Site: brandenburg
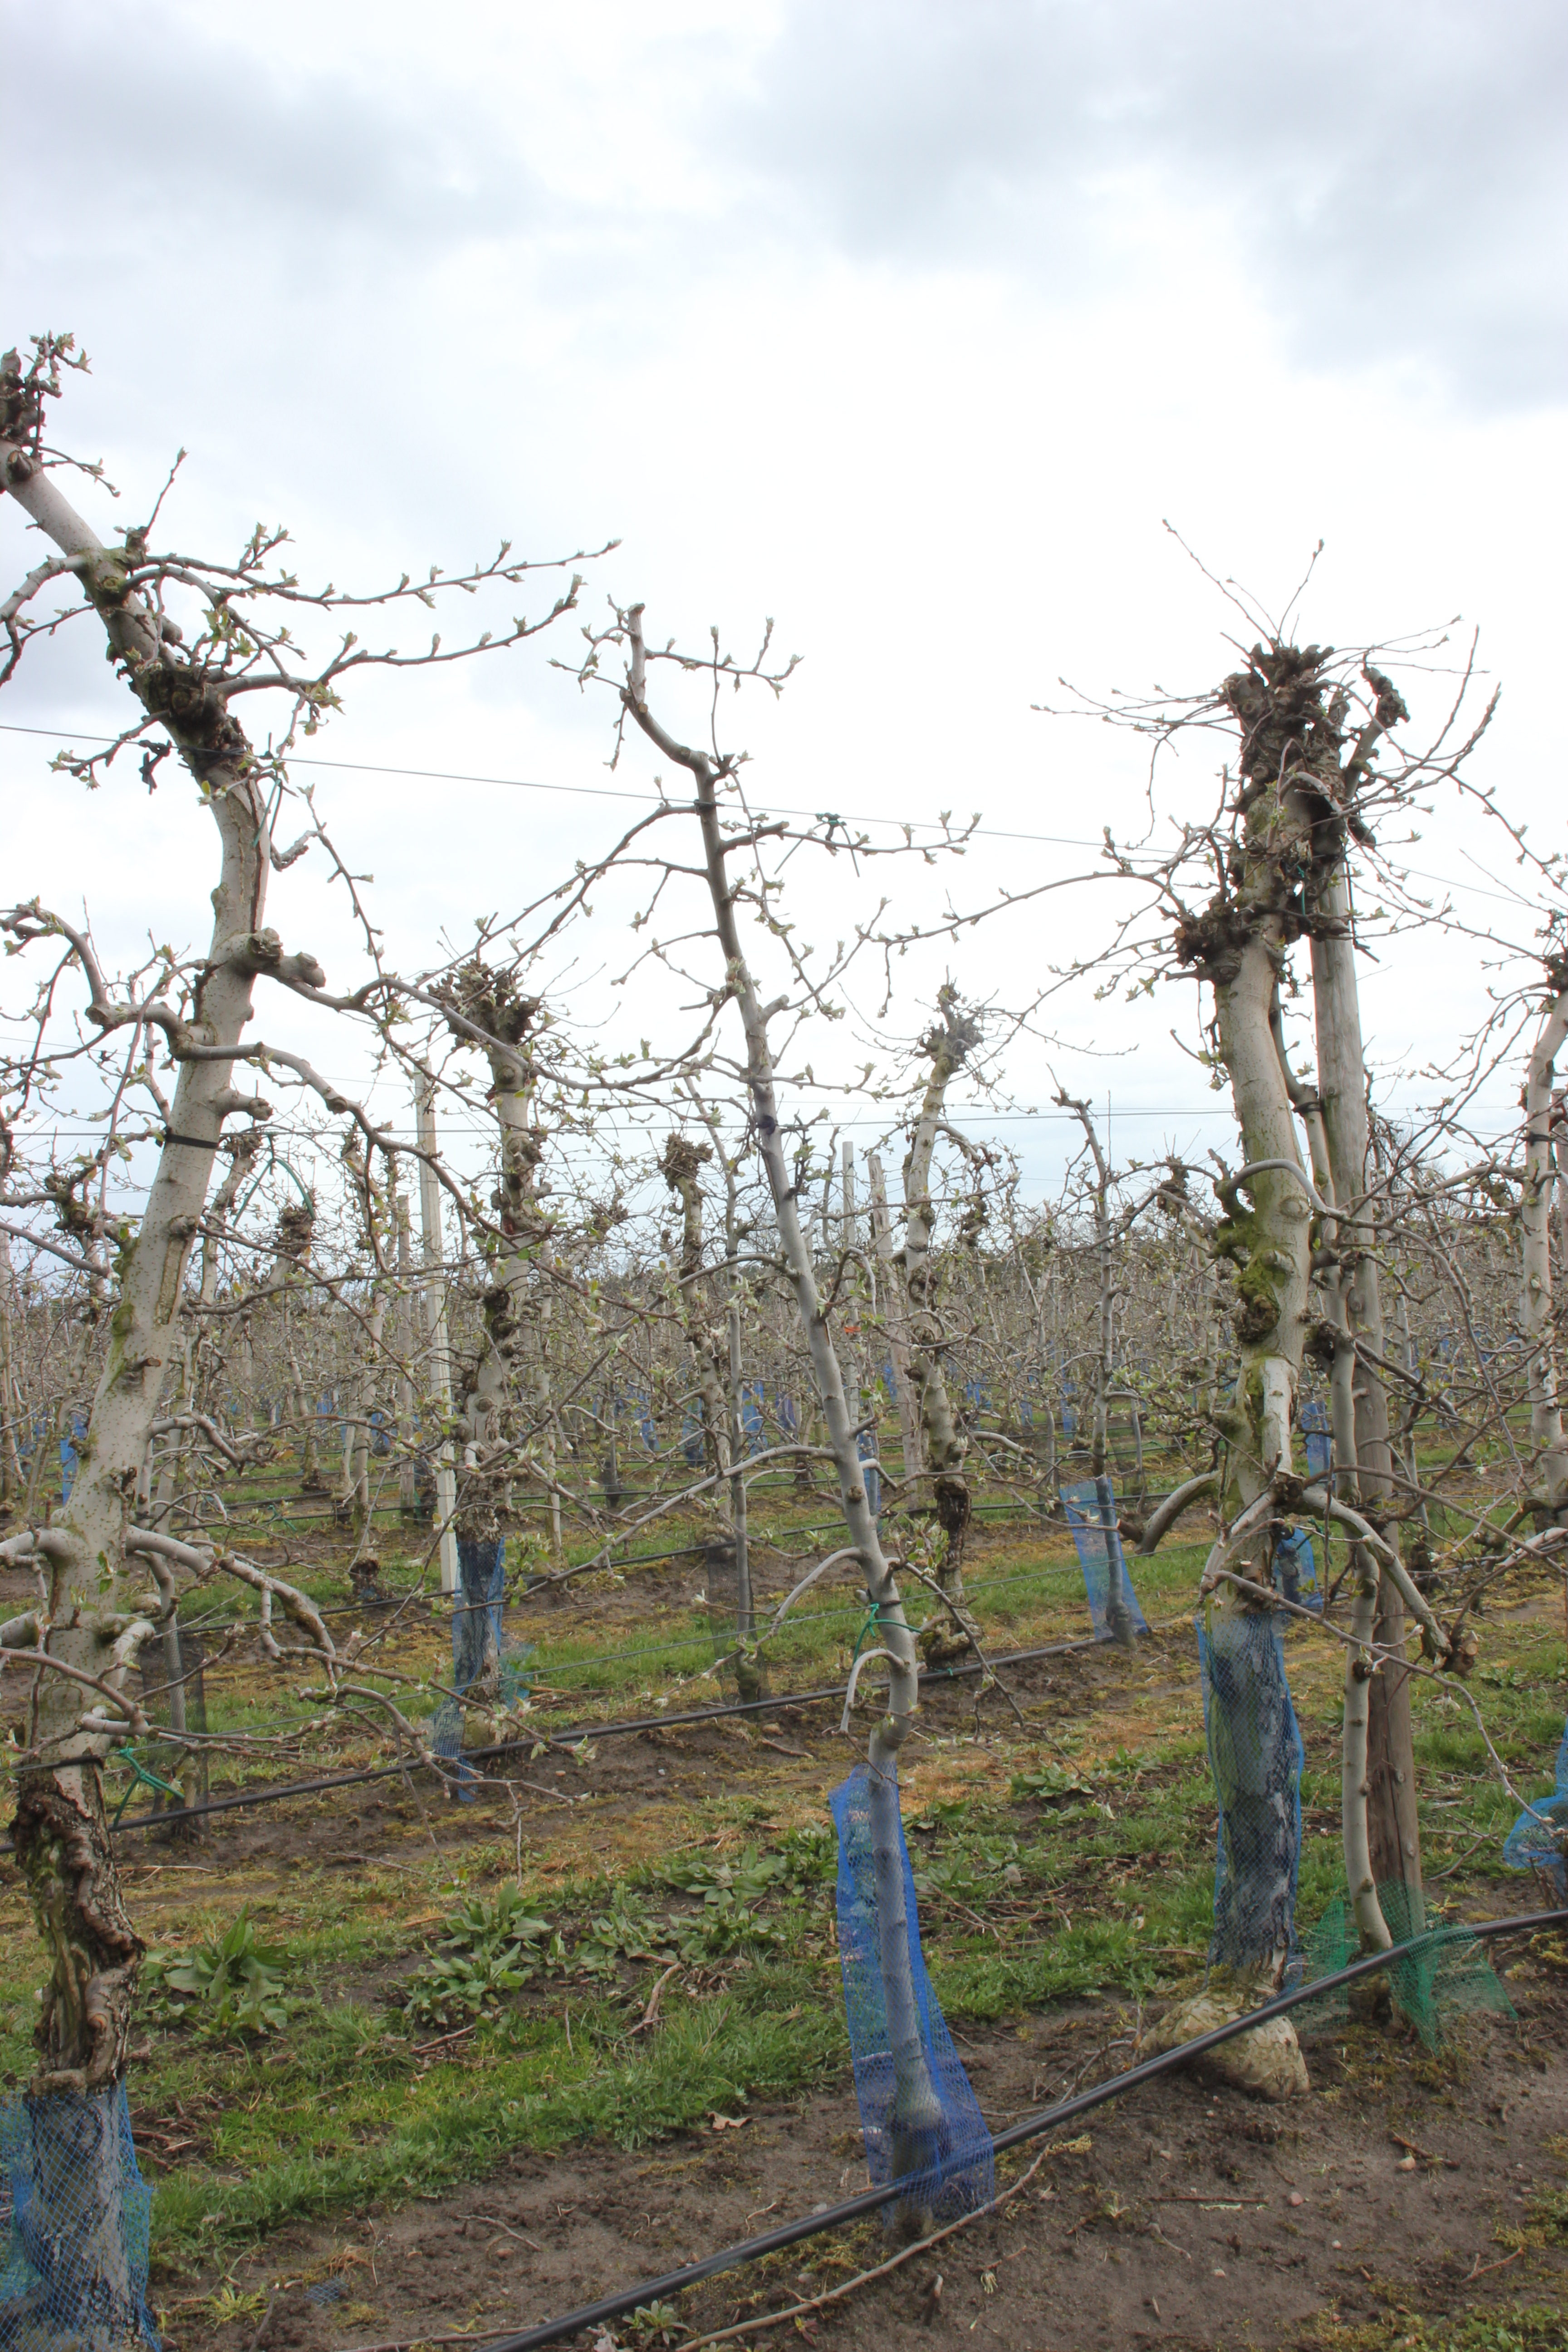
Growth stage (BBCH 55): Inflorescence emergence